Cemetery Bluff District

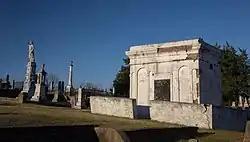

The Cemetery Bluff District, on Cemetery Rd. in Natchez, Mississippi, is a historic district that was listed on the National Register of Historic Places in 1980. It includes a mix of Victorian architectural styles.